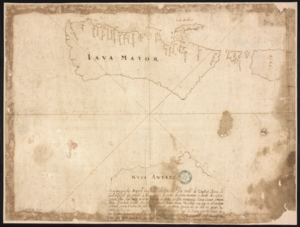
Cette carte manuscrite de Java et de la pointe nord de l'Australie est une copie d'une œuvre antérieure du cartographe malaisien-portugais Emanuel Godinho de Eredia (1563-1623). Au XVIe siècle, le Portugal a mené plusieurs expéditions pour explorer les îles au sud de la Malaisie